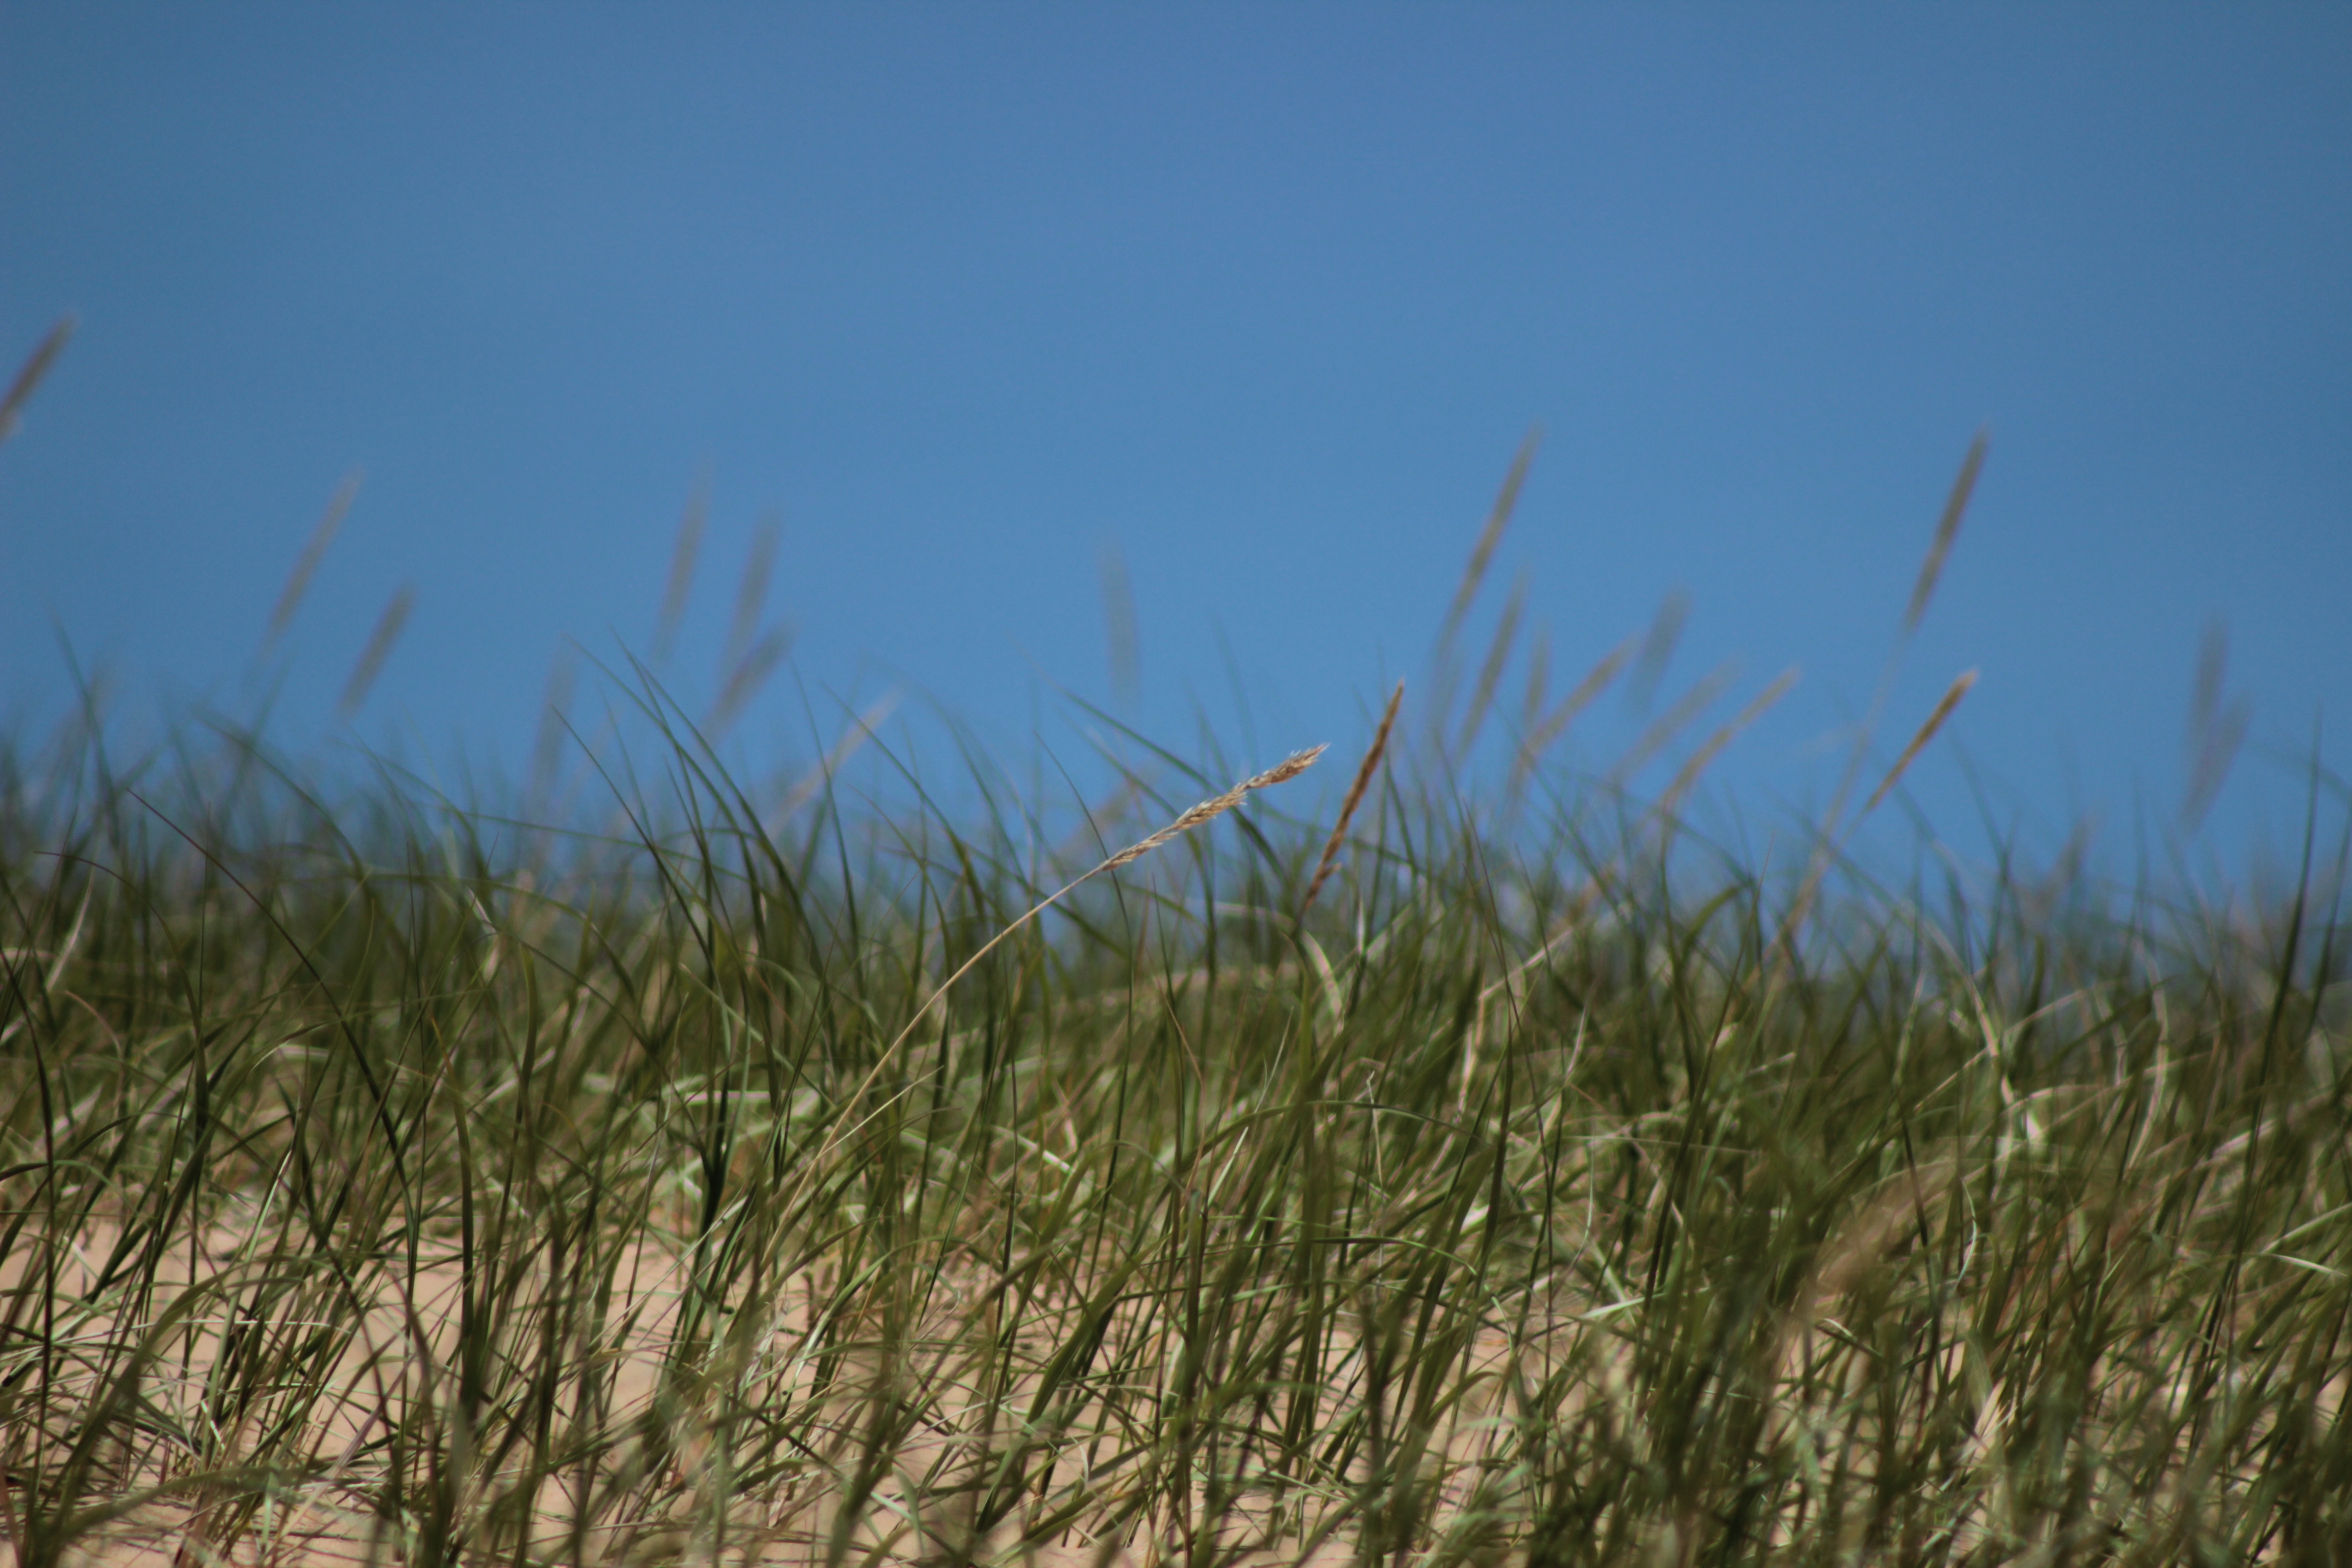
grass, plant, sky, field, meadow, prairie, flower, wind, crop, soil, agriculture, plain, grassland, wetland, habitat, ecosystem, steppe, natural environment, grass family, phragmites